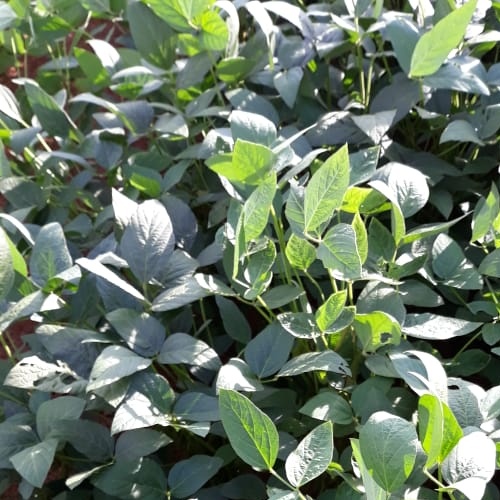
Label: Caterpillar